Jehangir H. Kothari

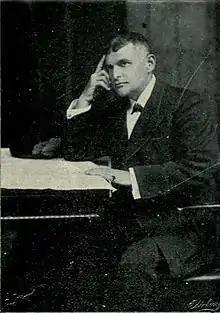

Sir Jehangir Hormasji Kothari, (9 November 1857 – 1 November 1934), was a Parsi businessman, merchant and a prominent philanthropist from Karachi during British colonial rule. Today, he is best remembered for the Jehangir Kothari Parade, an elevated sandstone walkway used to walk to Clifton Beach, in Karachi, Pakistan, on the Arabian Sea.